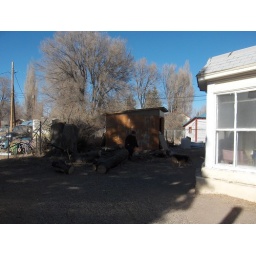
Laura came over with the dog to look at the tree removal work.